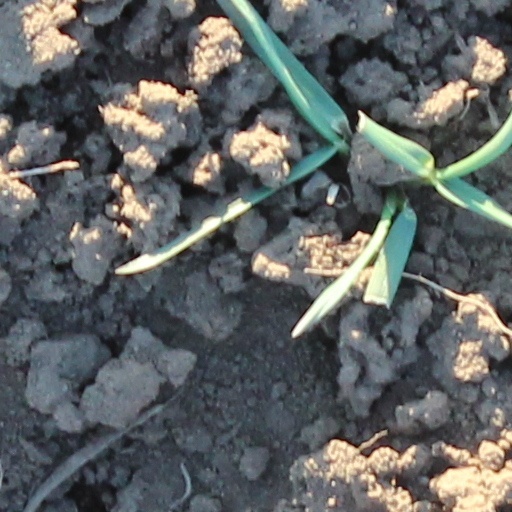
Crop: wheat